Answer in natural language. How many Paintings are visible in the scene? Choose between the following options: 3, 1, 0, 4 or 2
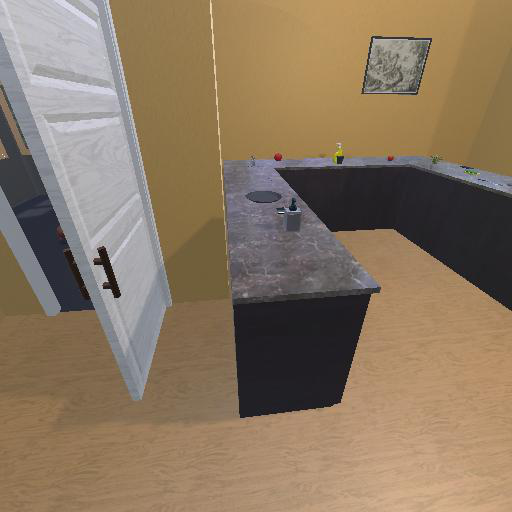
<answer>1</answer>